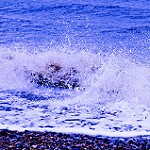
Scene: Outdoor